Suzanne Henriette of Lorraine

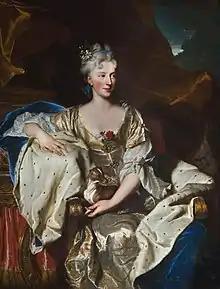
Portrait by Hyacinthe Rigaud, 1706

Suzanne Henriette de Lorraine (1 February 1686 – 19 October 1710) was a member of the House of Lorraine, Duchess of Mantua by marriage to Ferdinand Charles Gonzaga. Her spouse was the last Gonzaga duke of Mantua.